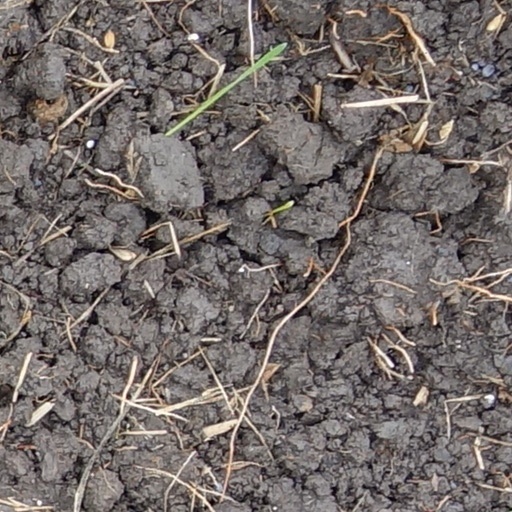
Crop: wheat